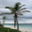
Label: palm_tree